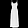
Label: Dress